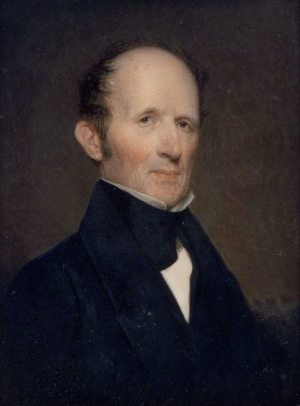
John Pickering, né le 7 février 1777 à Salem et mort le 5 mai 1846 à Boston, est un juriste, linguiste et philologue américain, principalement connu pour ses travaux et son expertise dans le domaine des langues amérindiennes d'Amérique du Nord, président de l'Académie américaine des arts et des sciences de 1839 à 1846.